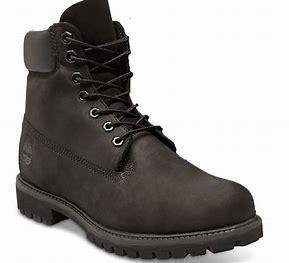
Brand: Timberland
Model: 6 Inch Nubuck